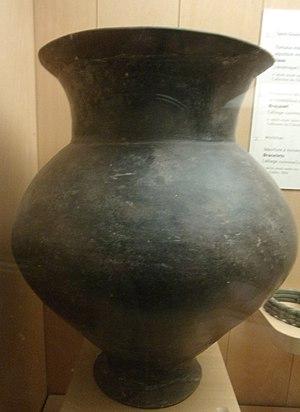
Vase en céramique datant du sixième siècle avant notre ère provenant d'un tumulus de Saint-Goazec (collection du Chatellier, 1930), au musée de Saint-Germain-en-Laye.
Saint-Goazec [sɛ̃gwazɛk] est une commune du département du Finistère, dans la région Bretagne, en France.